Medieval pageant

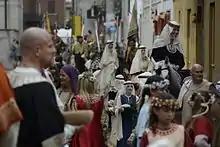
Medieval pageant of the Palio di Legnano

A medieval pageant is a form of procession traditionally associated with both secular and religious rituals, often with a narrative structure. Pageantry was an important aspect of medieval European seasonal festivals, in particular around the celebration of Corpus Christi, which began after the thirteenth century. This festival reenacted the entire history of the world, in processional performance, from Bible's Genesis to the Apocalypse, employing hundreds of performers and mobile scenic elements. Plays were performed on mobile stages, called "waggons", that traveled through towns so plays could be watched consecutively. Each waggon was sponsored by a guild who wrote, designed, and acted in the plays.